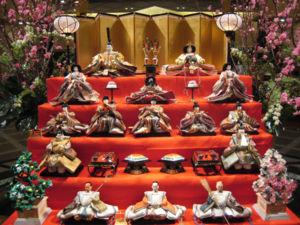
Hina matsuri est une fête qui a lieu au Japon le 3 mars, jour consacré aux petites filles.
Le sushi est un plat traditionnel japonais, composé d'un riz vinaigré appelé shari combiné avec un autre ingrédient appelé neta qui est habituellement du poisson cru ou des fruits de mer. Cette forme d'art culinaire est un des emblèmes de la cuisine japonaise dans le monde, alors que sa consommation n'est qu'occasionnelle au Japon. Les types de sushis les plus répandus sont les nigirizushi, constitués d'une boule de shari formée à la main recouverte d'une tranche de neta, les makizushi qui sont des rouleaux de nori renfermant du shari et d'autres ingrédients ou le chirashizushi composé de shari recouvert de divers accompagnements. Il ne faut pas confondre les sushis avec les sashimis, un plat japonais constitué de tranches de poisson cru.